Asthma trigger

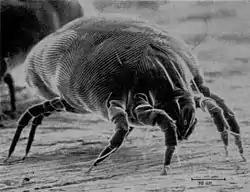
Microscopic image of a house dust mite, which can trigger asthma

Allergic triggers are factors or chemicals that could induce airway sensitization, inflammation, bronchospasm and other asthmatic symptoms.